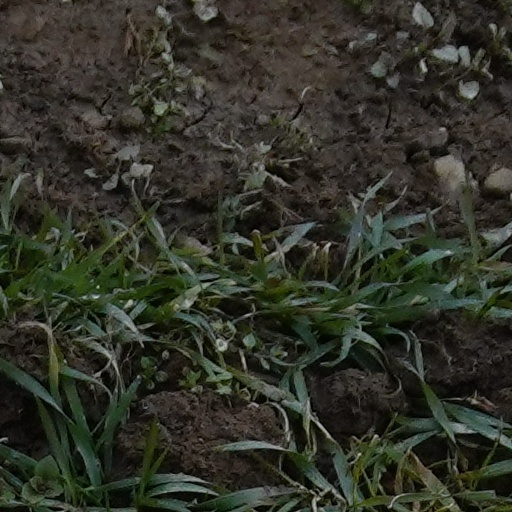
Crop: wheat